Dioctophyme renale

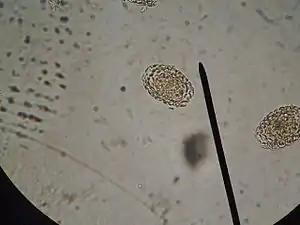
"Dioctophyme renale" eggs exhibiting the characteristic pitted and sculptured shell

"D. renale" is the largest nematode known to parasitize humans. Adult male worms are 20–40 cm long and 5–6 mm wide; females can grow to 103 cm in length with a width of 10–12 mm. Both sexes appear bright red in color and taper at both the anterior and posterior ends. Male "D. renale" worms have a bursa, which is used to attach to facilitate mating.